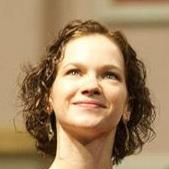
Age: 32